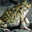
Label: frog